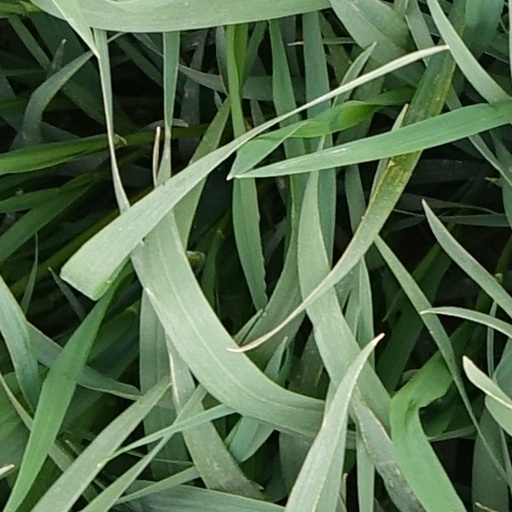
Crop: wheat